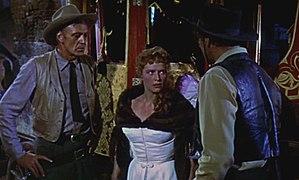
Denise Darcel est une actrice et chanteuse américaine d'origine française, née le 8 septembre 1924 à Paris 8ᵉ, morte le 23 décembre 2011 à Los Angeles.
Robert Aldrich est un réalisateur, scénariste et producteur américain né le 9 août 1918 à Cranston et mort le 5 décembre 1983 à Los Angeles. Il s'est connaître par des films tels que Vera Cruz, En quatrième vitesse, Le grand couteau, Feuilles d'automne, Attaque, Qu'est-il arrivé à Baby Jane ?, Chut ...chute, chère Charlotte, Le vol du Phoenix, Les Douze Salopards et Plein la gueule, films considérés comme ayant contribué au renouvellement de différents genres cinématographiques : westerns, films policiers, films d'action, drames sociaux.